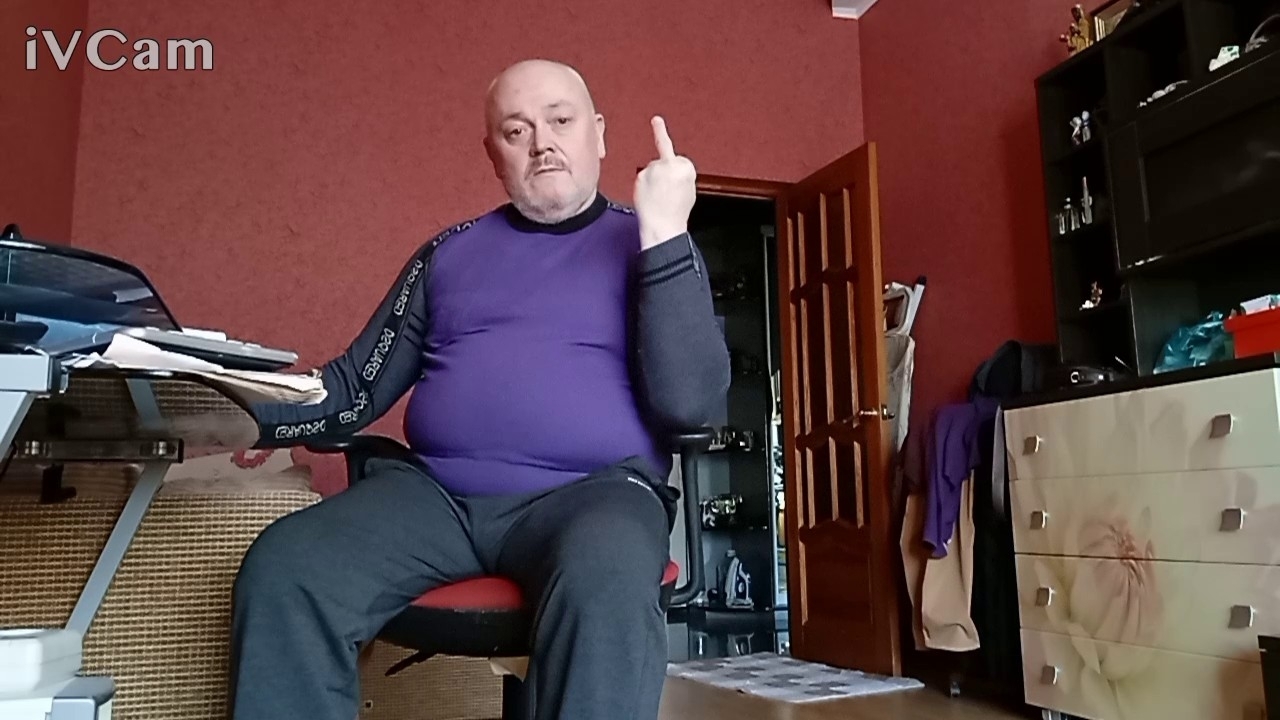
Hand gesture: middle_finger